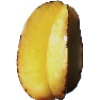
Label: Carambula 1